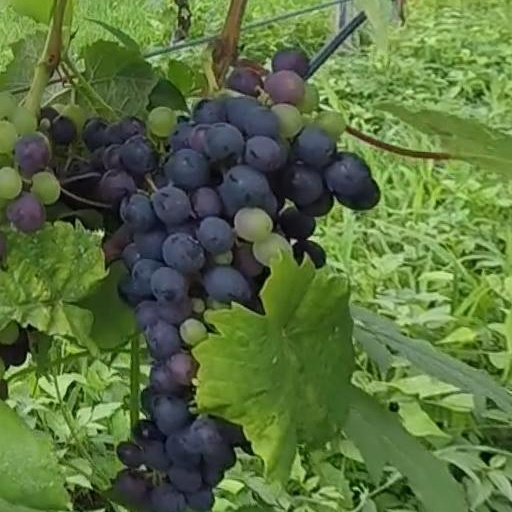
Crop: grape